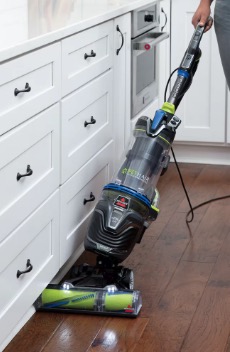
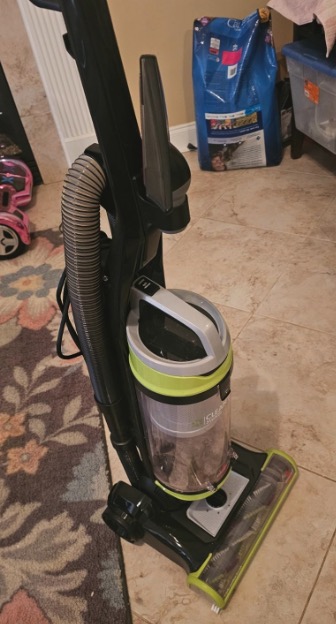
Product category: items_vacuum
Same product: no